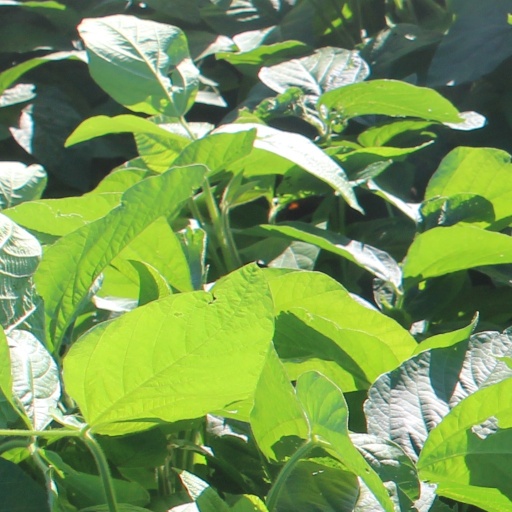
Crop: soybean